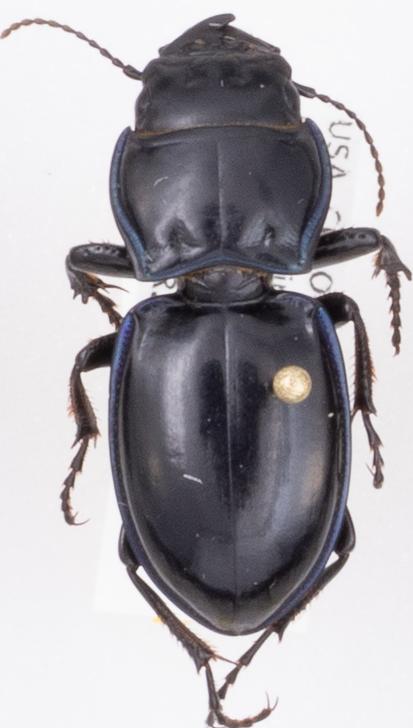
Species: Pasimachus elongatus
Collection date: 2018-07-19
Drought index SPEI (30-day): -0.9
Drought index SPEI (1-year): -0.1
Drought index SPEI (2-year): -0.46